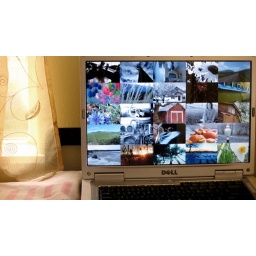
Levels adjustment, the yellow primary in the curtain desaturated some. Collage generated by Picasa.